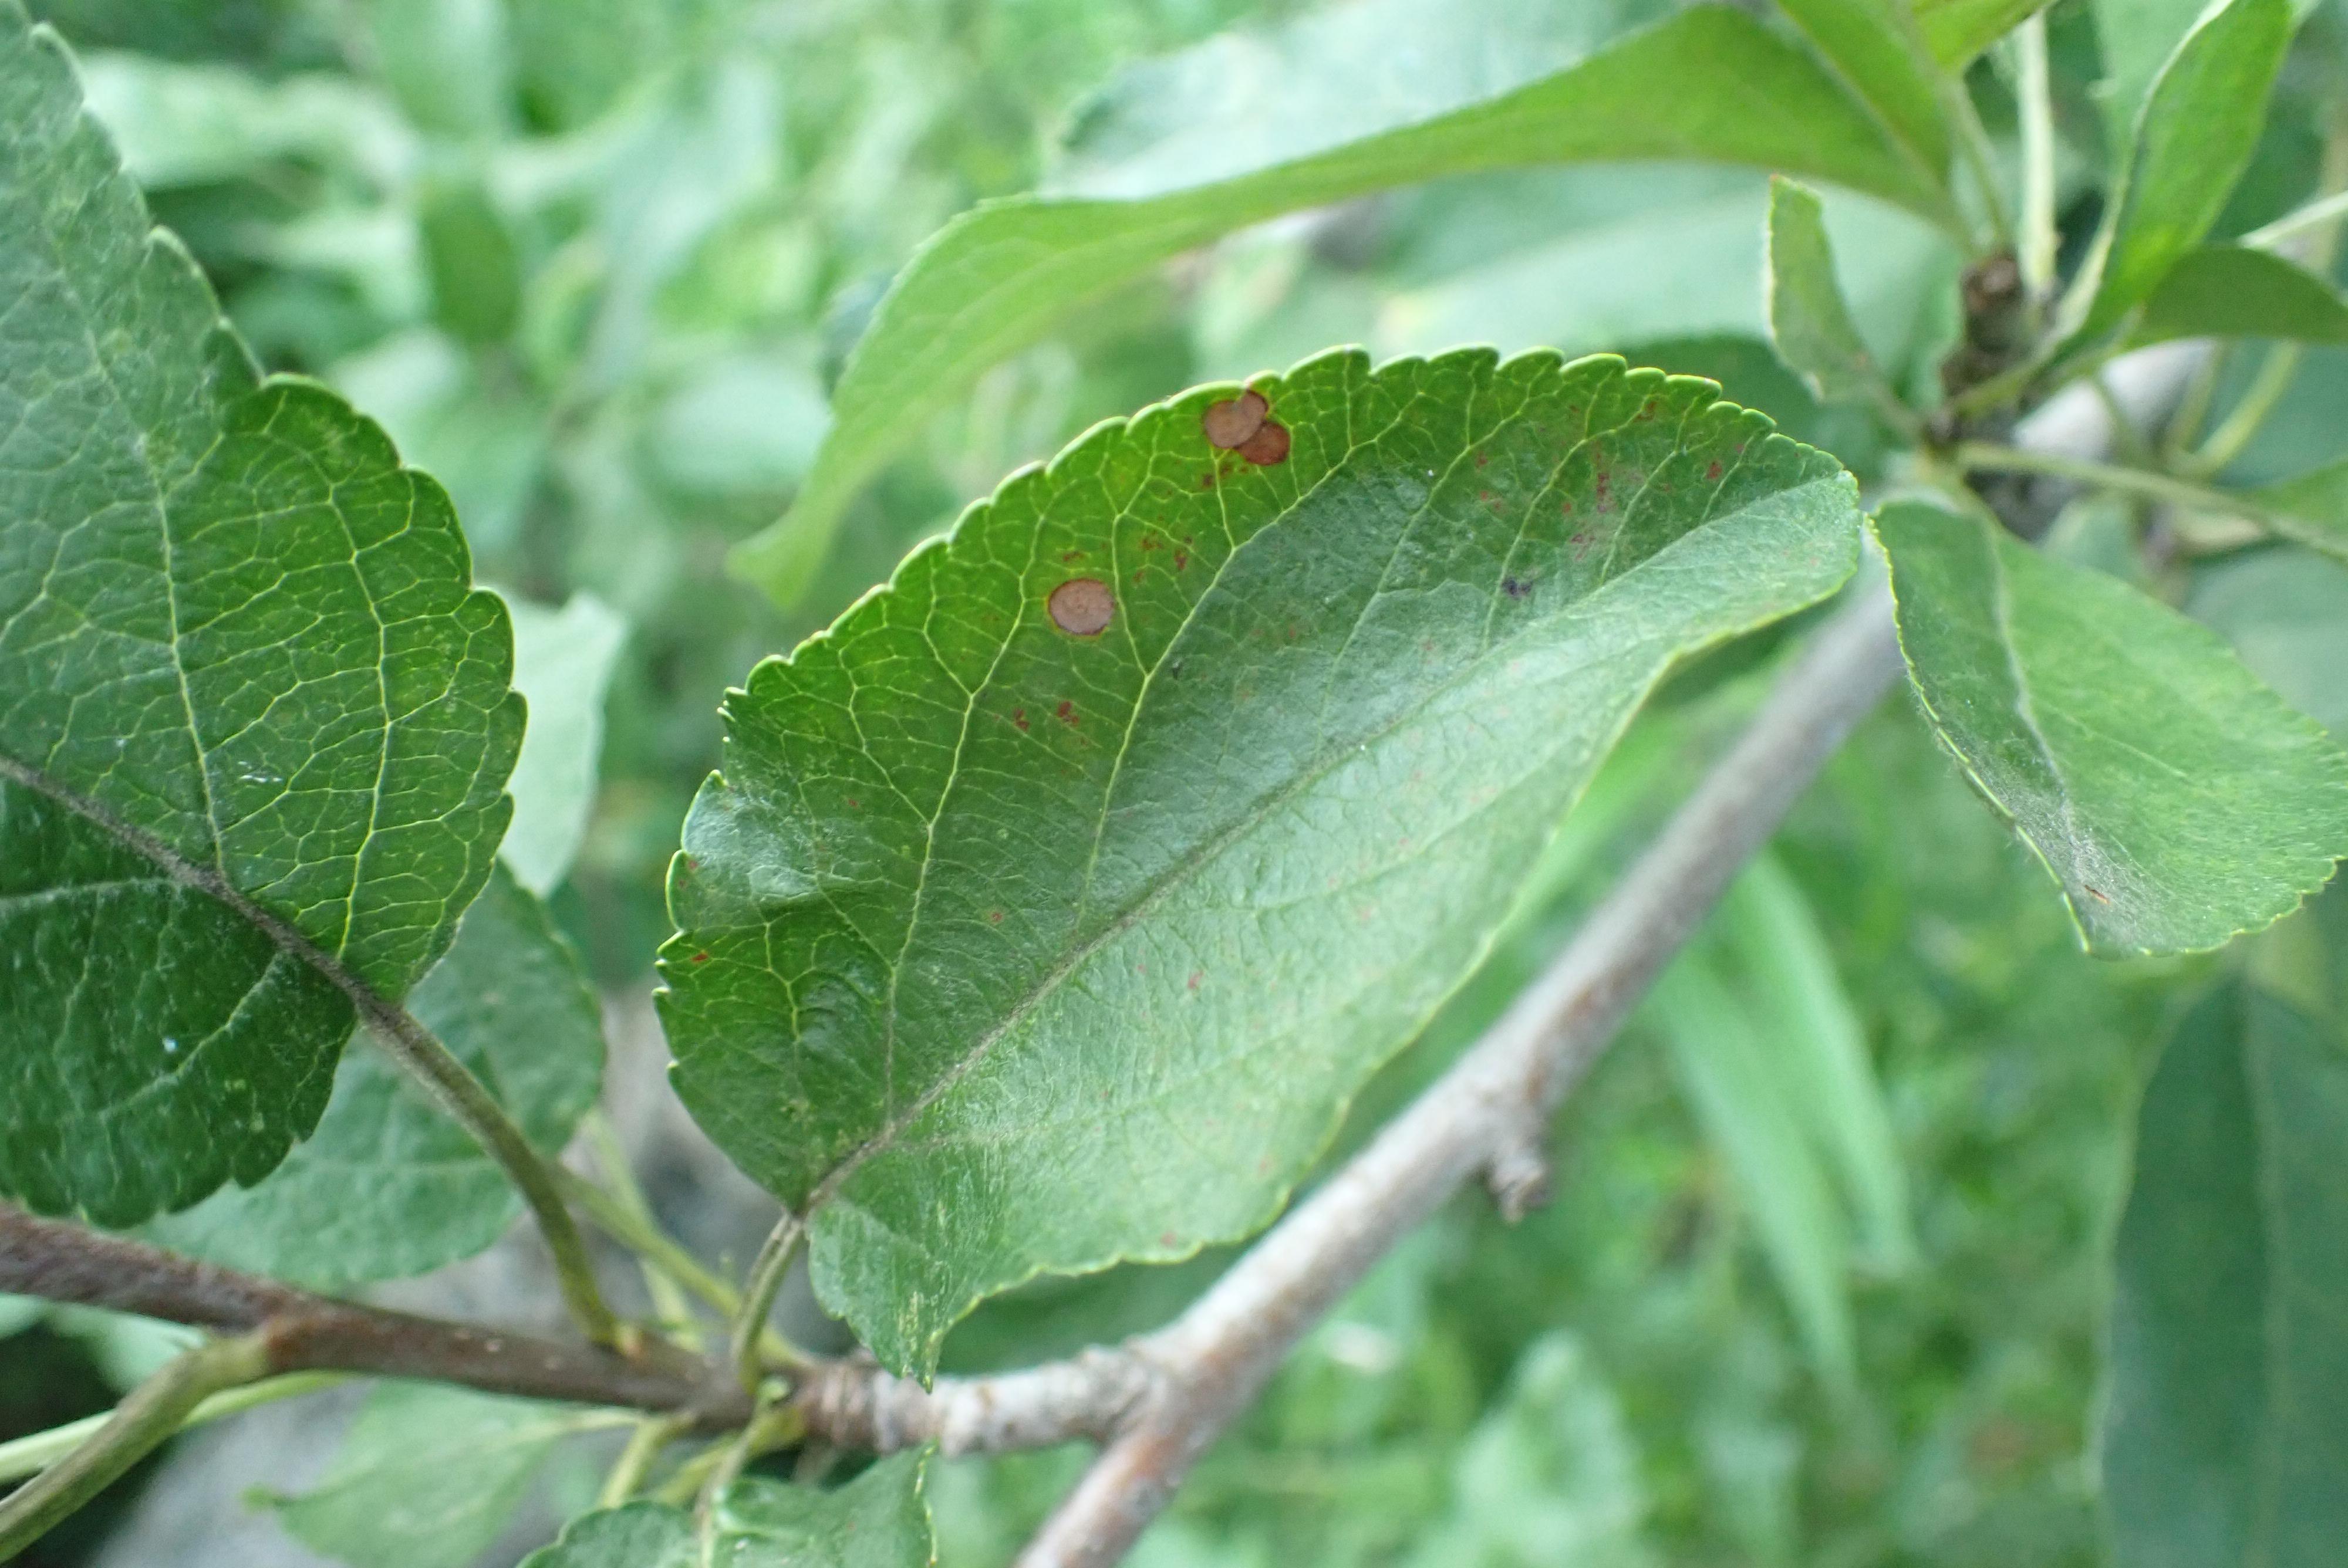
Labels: frog_eye_leaf_spot